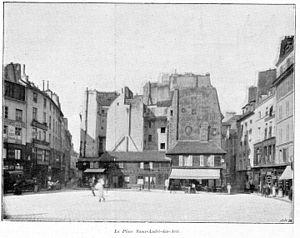
Clément Maurice Paris en plein air, BUC, 1897,La Place Saint-André-des-Arts
La place Saint-André-des-Arts est une place située dans le quartier de la Monnaie du 6ᵉ arrondissement de Paris